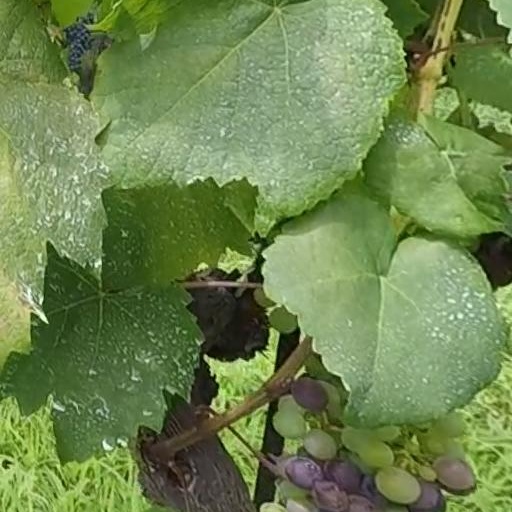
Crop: grape